David Denby

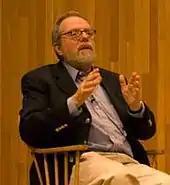
Denby speaking at the Berkeley School of Journalism, 2009

Denby's "Great Books" (1996) is a non-fiction account of the Western canon-oriented Core Curriculum at his "alma mater", Columbia University. In "The New York Times", the writer Joyce Carol Oates called the book "a lively adventure of the mind," filled with "unqualified enthusiasm." "Great Books" was a "New York Times" bestseller. In "The Modern Mind: An Intellectual History of the 20th century", Peter Watson called "Great Books" the "most original response to the culture wars." The book has been published in 13 foreign editions.